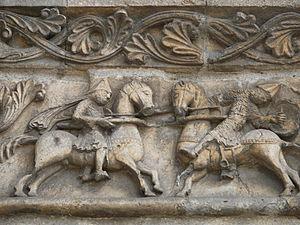
Angoulême - Cathédrale Saint-Pierre - Façade - Chanson de Roland (détail 2)
Veillantif, Veillantin ou Bride d’Or est le cheval de guerre rapide, fidèle et intelligent, appartenant à Roland le paladin selon plusieurs chansons de geste.